USS PC-552

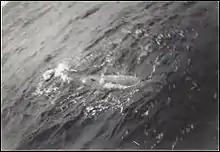
4 August 1944. USS "PC-552" found a German human torpedo submarine. Photo includes the dead pilot.

In the days following D-day, "PC-552" was attacked by enemy aircraft a number of times, having a near miss from a bomb on 9 June 1944. The ship engaged in routine combat duties, including control of Fox Green beach. At 1835B on 14 June 1944, "PC-552" engaged an Army DUKW loaded with Teller mines (German anti-tank mines), it exploded and sank. "PC-552" remained in the vicinity of Fox Green beach.